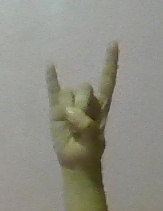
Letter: la